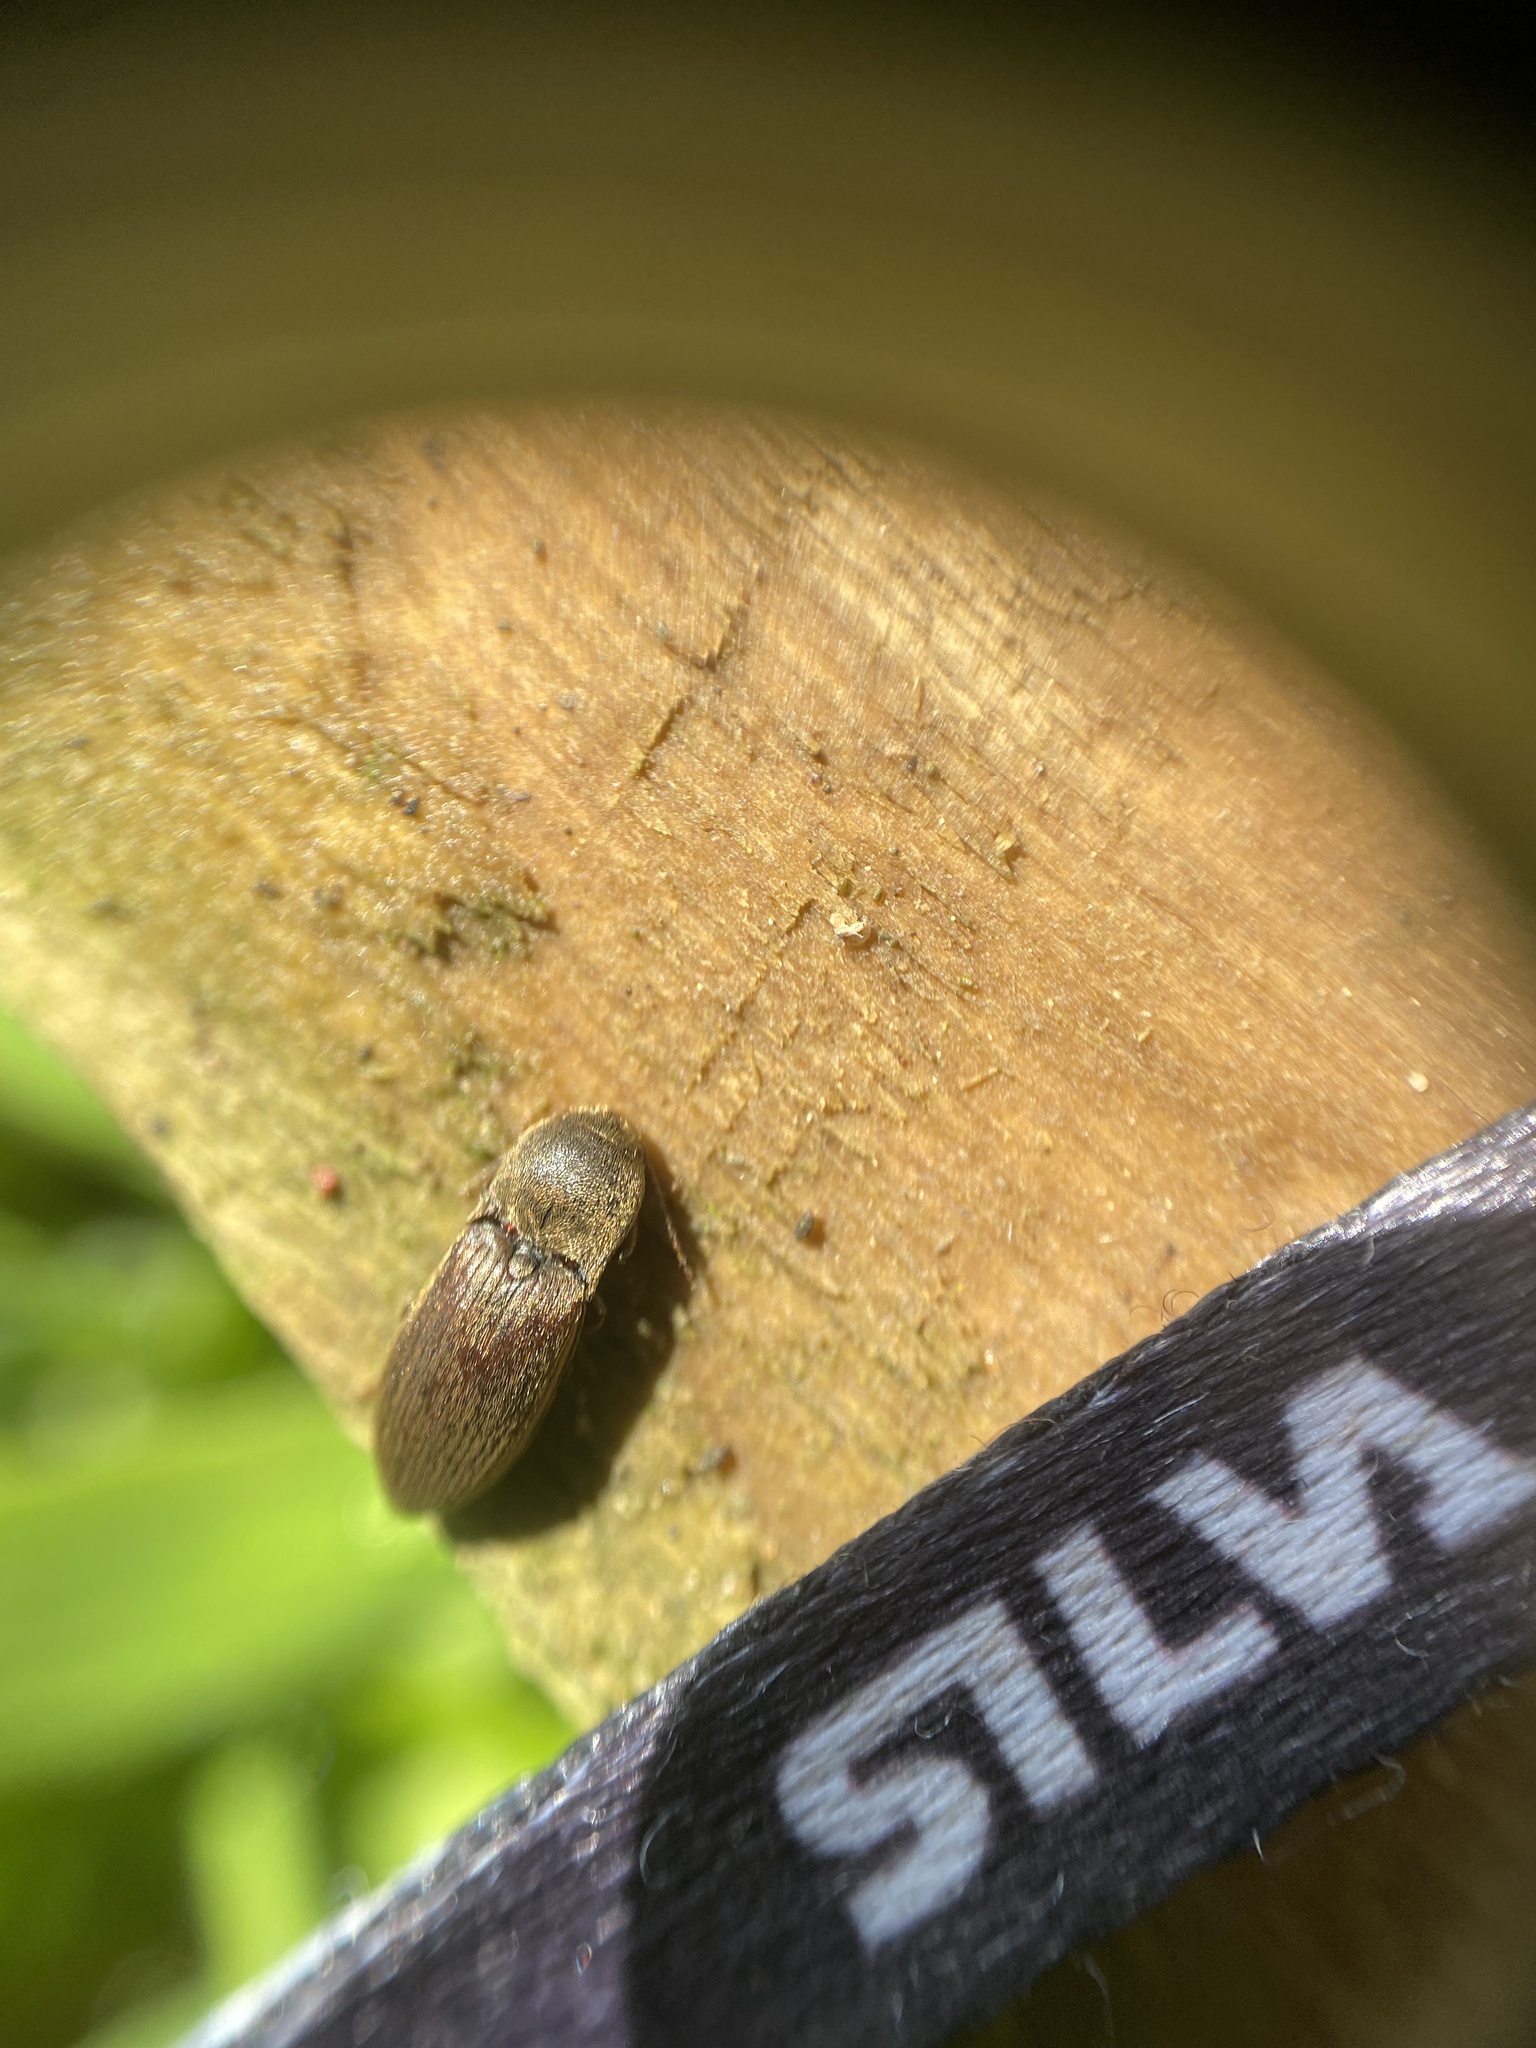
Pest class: clickbeetles_wireworms